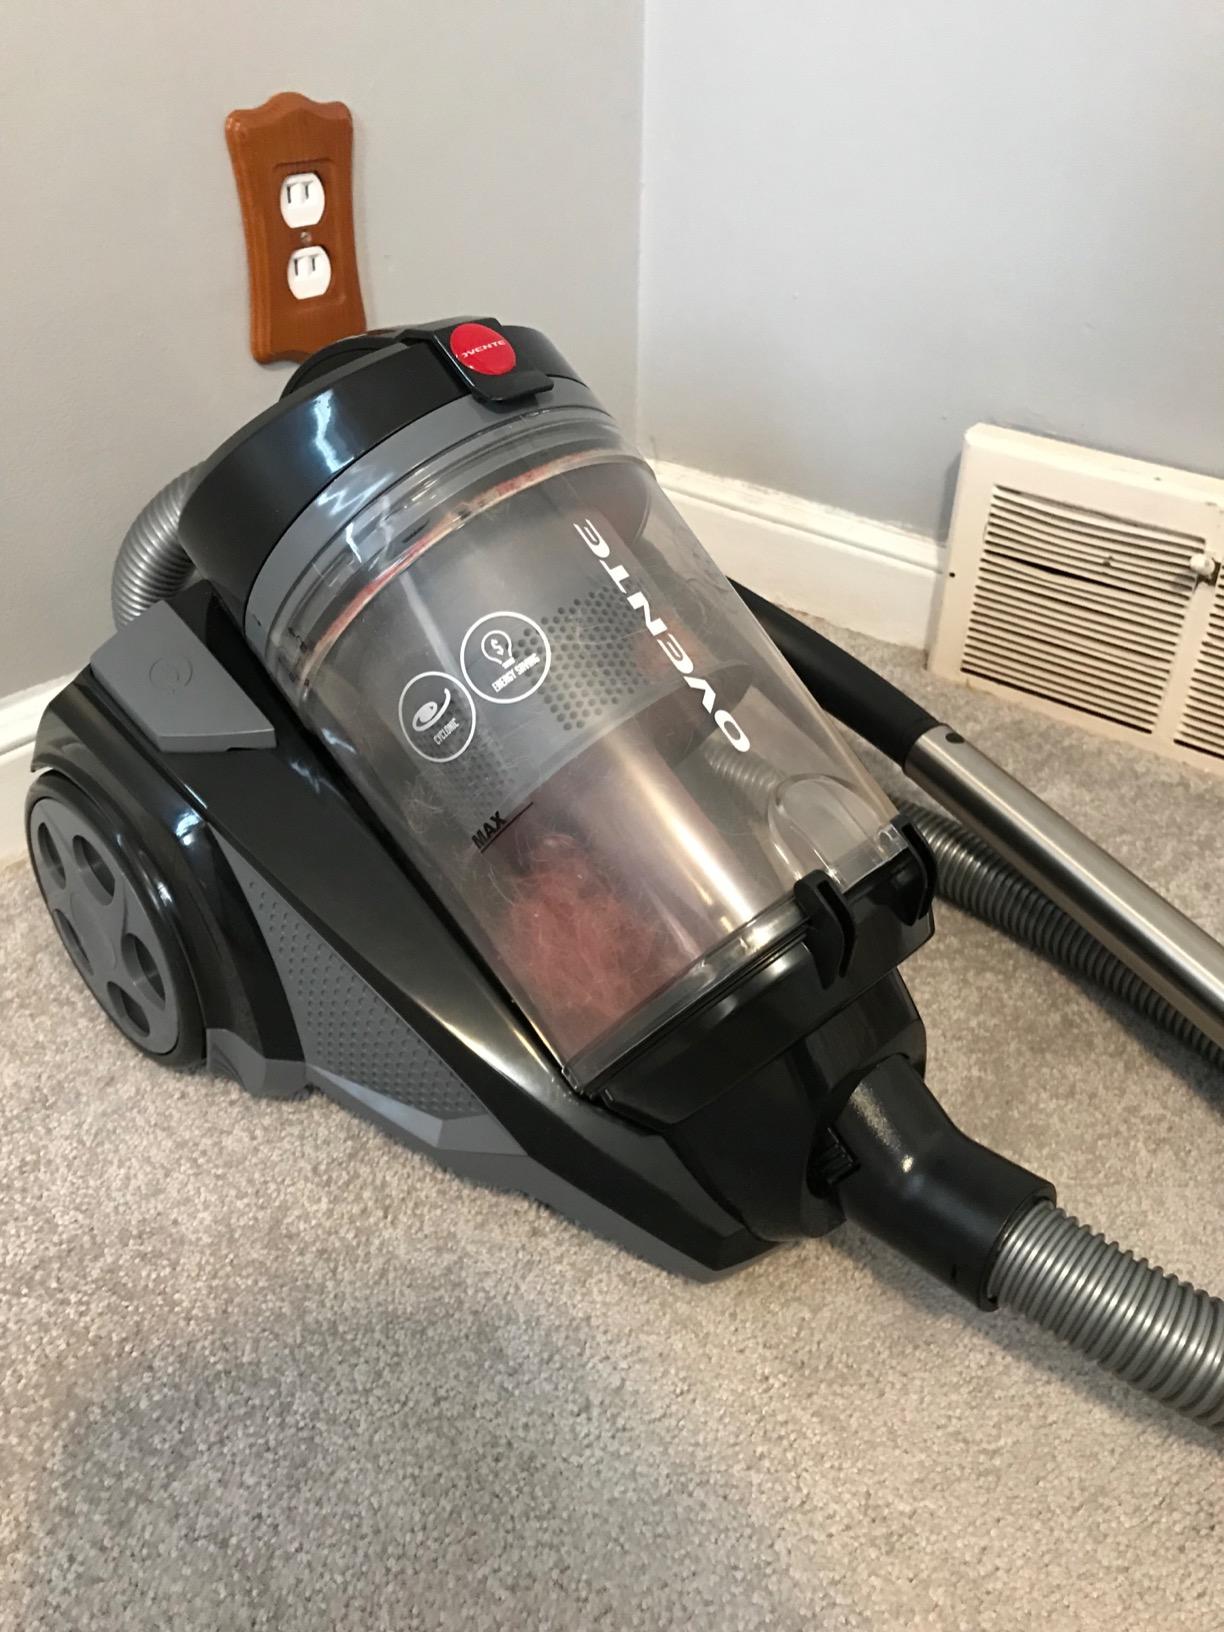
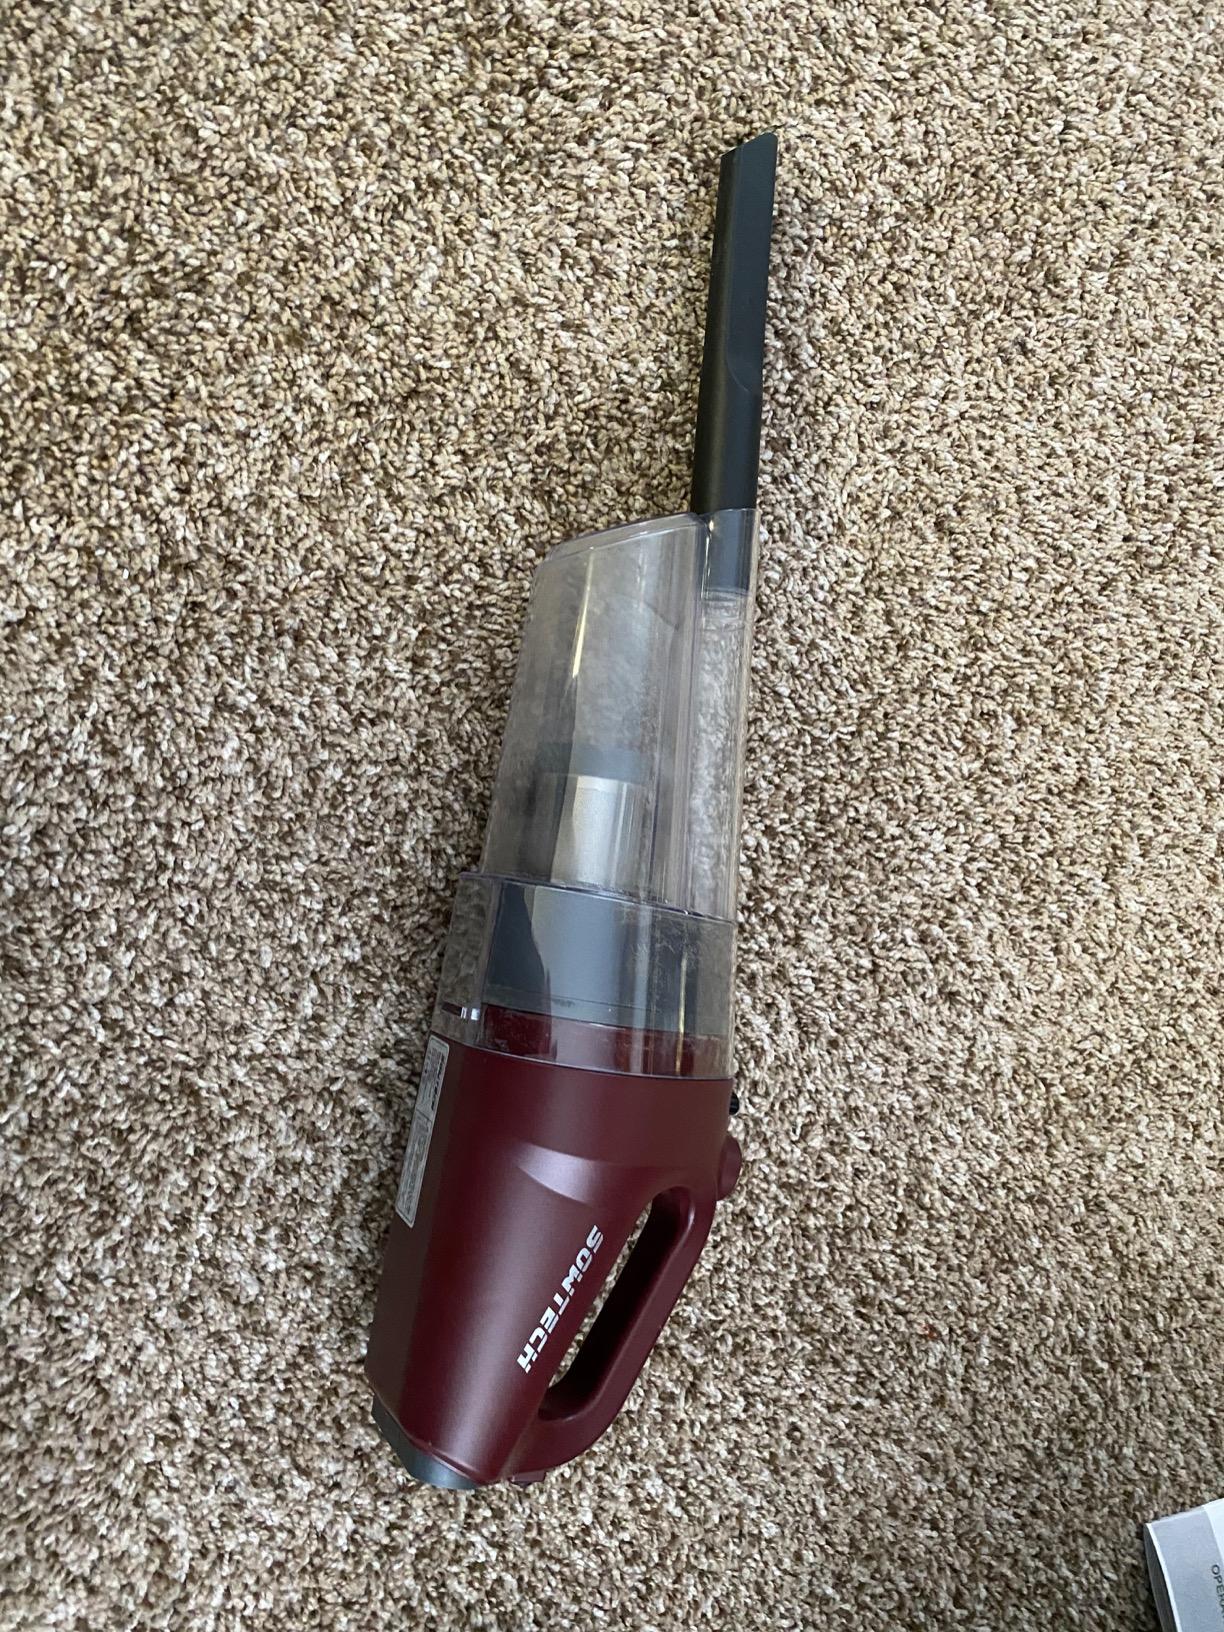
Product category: items_vacuum
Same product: no